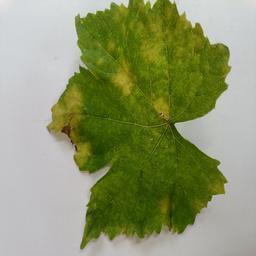
Label: Downy Mildew